Cherry Heering

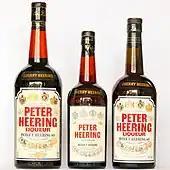
Bottles of Heering Cherry Liqueur

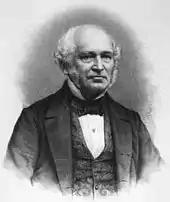
Peter Frederik Suhm Heering (1792–1875), Danish merchant and businessman, inventor of Cherry Heering Liqueur

Heering Cherry Liqueur is a Danish liqueur flavored with cherries. It is often referred to simply as "Peter Heering" or "Cherry Heering" in cocktail recipes.